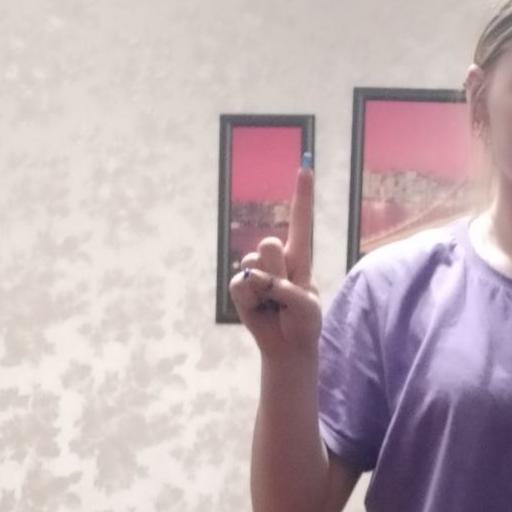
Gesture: one